Hawaii Rainbow Warriors and Rainbow Wahine

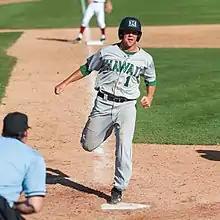
A Hawaii baseball player scoring a run during a game v San Jose State in 2011

The Rainbow Warriors have made one appearance in the College World Series, finishing as the runner up to champion Arizona in the 1980 College World Series. Since 2022, the team is led by head coach Rich Hill.